Lotus F1

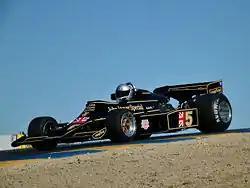
Lotus F1's livery was based on the John Player Special livery used by Team Lotus in the 1970s and 1980s.

The Lotus F1 Team competed in a black-and-gold livery inspired by that of Team Lotus – the motorsport sister company of its naming and branding partner Group Lotus – when it was sponsored by tobacco brand John Player Special during the 1970s and 1980s. However, in April 2012 it was announced this sponsorship agreement had been prematurely terminated although the team would continue to use the Lotus name until at least 2017.